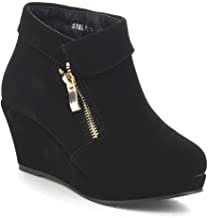
Waste category: shoes